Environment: real
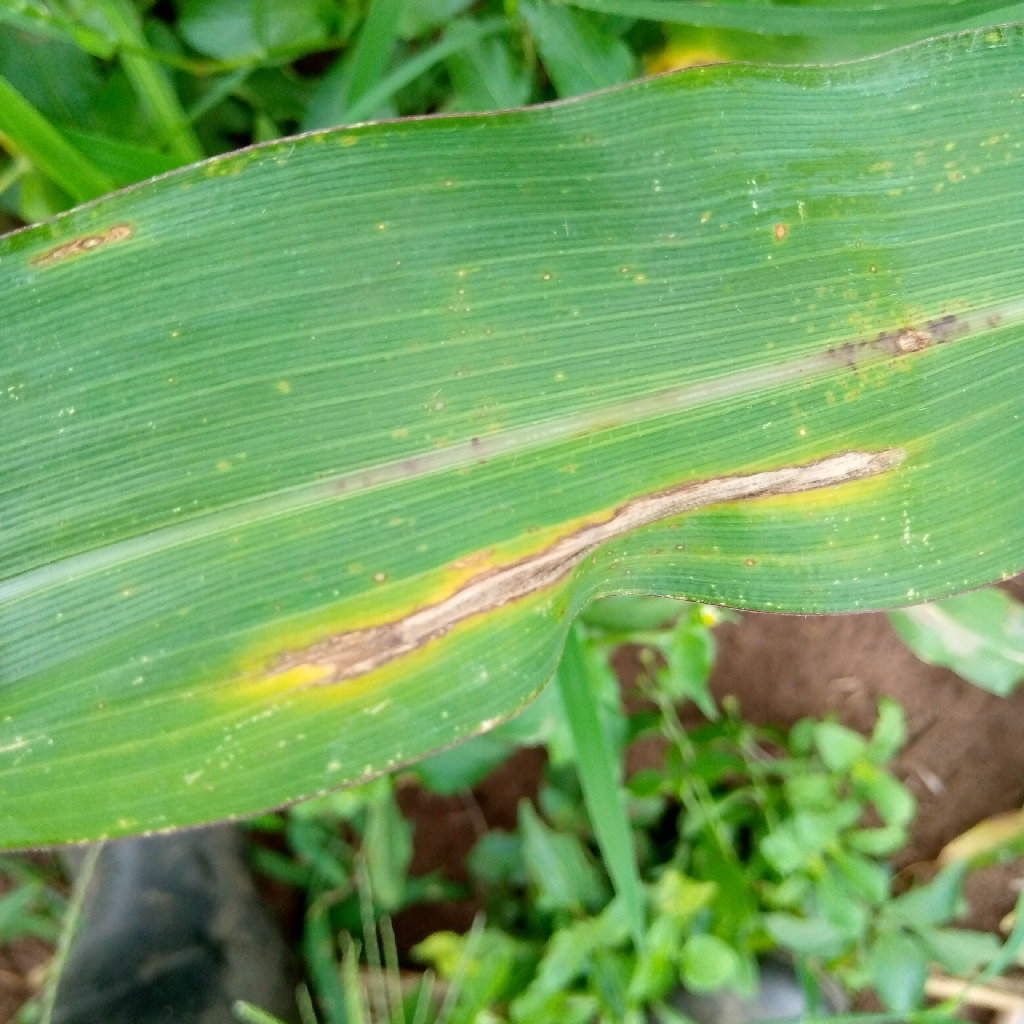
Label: northern_corn_leaf_blight